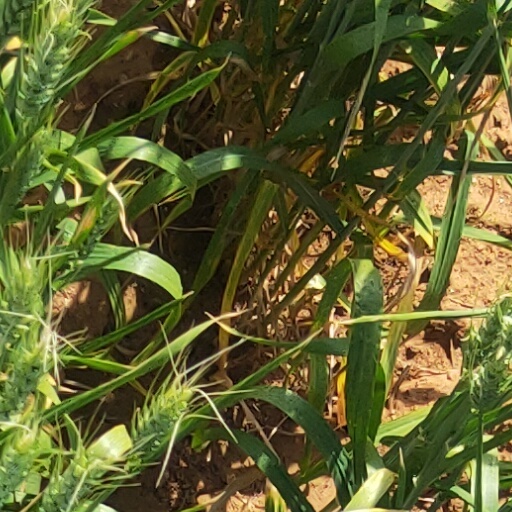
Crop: wheat